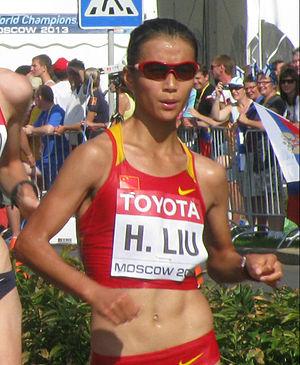
Liu Hong est une athlète chinoise, spécialiste de la marche, triple championne du monde du 20 km en 2011 à Daegu, en 2015 à Pékin et en 2019 à Doha. Elle est également sacrée championne olympique en 2016 à Rio de Janeiro sur la même distance.